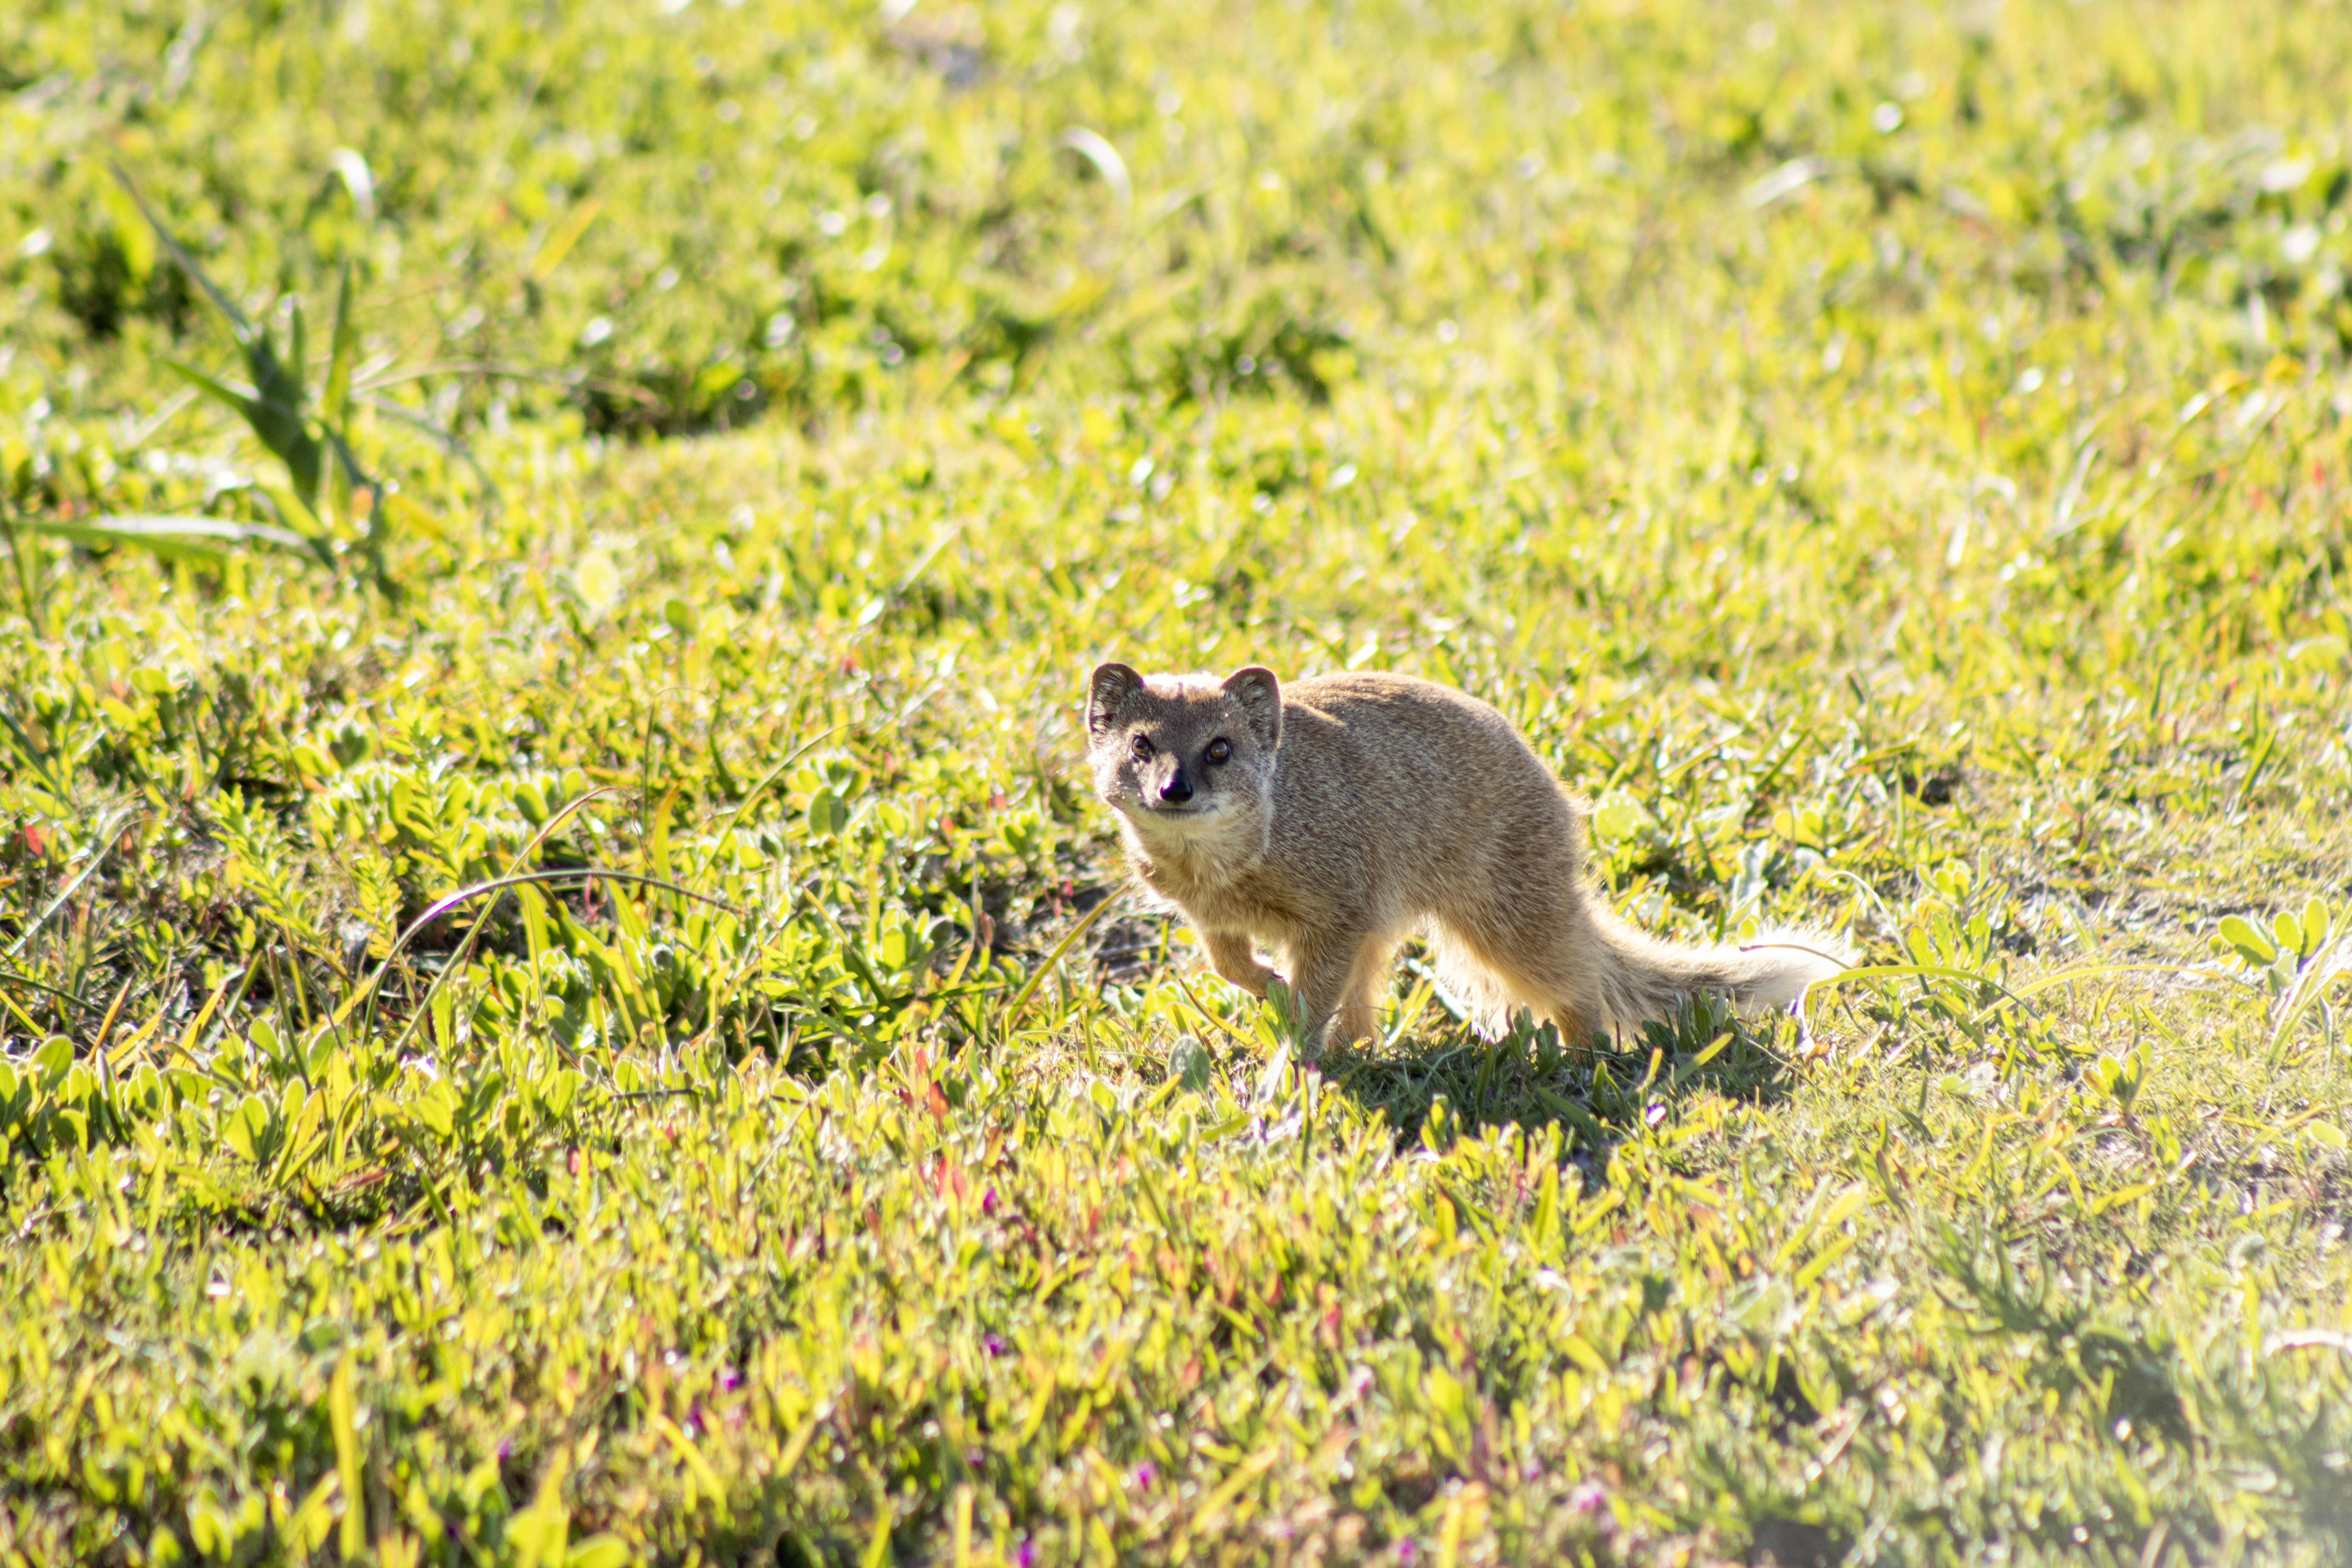
mongoose, playing, running, backlit, watching, plant, rodent, fawn, grass, grassland, groundcover, fox squirrel, grass family, tail, terrestrial animal, meadow, snout, squirrel, prairie, field, People in nature, wildlife, natural landscape, pasture, event, beak, fur, herbaceous plant, ground squirrels